DQ Herculis

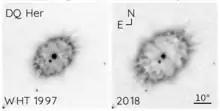
Two images of the shell surrounding DQ Hercules taken 21 years apart, showing the nebula's expansion. Both were taken with Hα filters, left at the William Herschel Telescope, and right with the Nordic Optical Telescope.

The shell of ejected material from the nova outburst is visible as an emission nebula, similar in appearance to a planetary nebula. This roughly elliptical nebula had a size of 32.0 × 24.2 arc seconds as of 2018, and it is expanding at a rate of about 0.16 arc seconds per year.